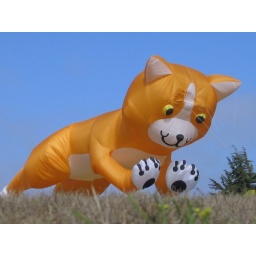
Back from California : pot pourri of some picture taken by my son and me